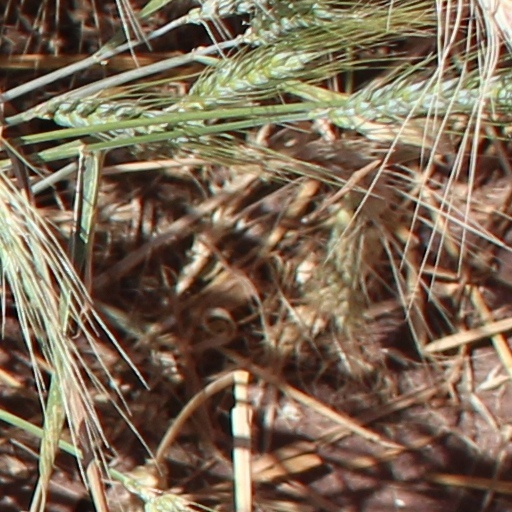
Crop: wheat